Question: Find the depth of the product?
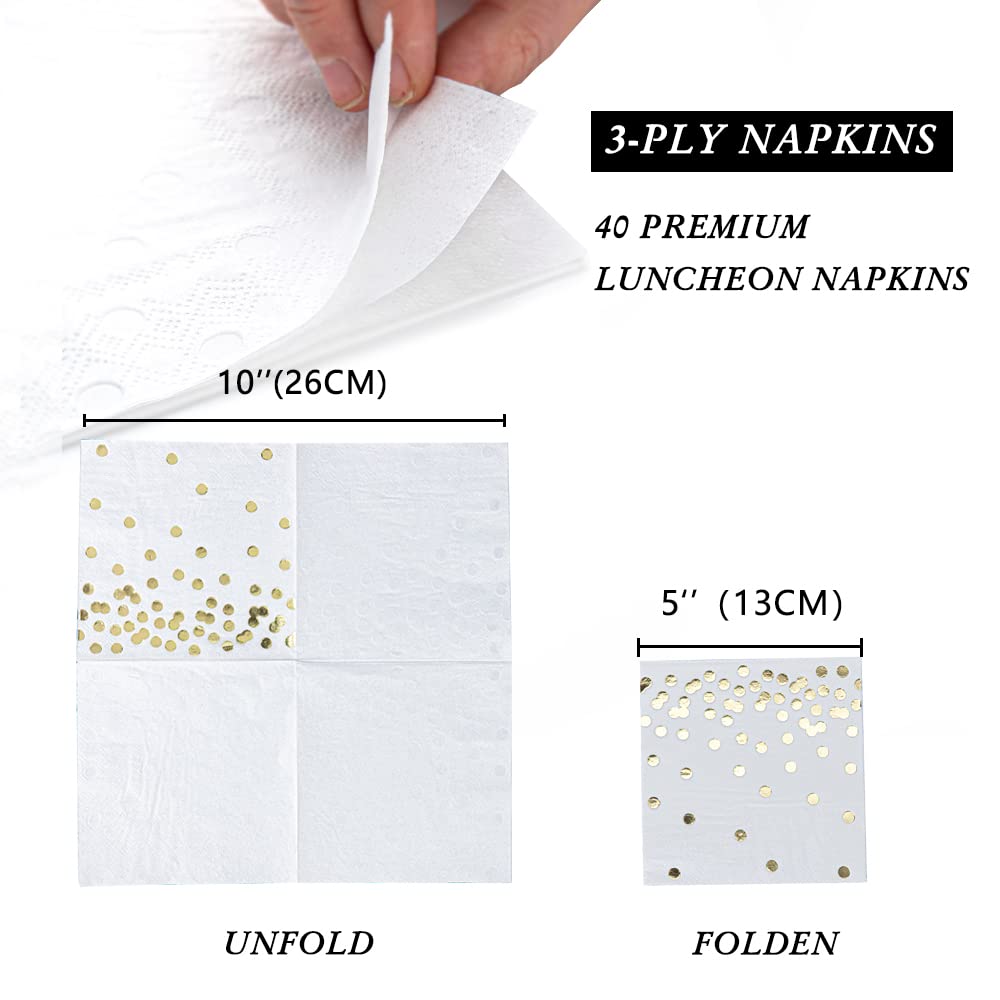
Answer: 26.0 centimetre